Tallaght

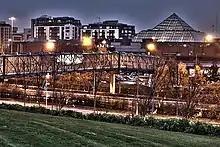
Skyline of Central Tallaght

Tallaght is a southwestern outer suburb of Dublin, Ireland. The central village area was the site of a monastic settlement from at least the 8th century, which became one of medieval Ireland's more important monastic centres.